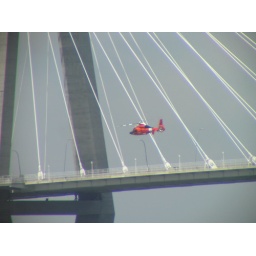
Helicopter flying near a bridge